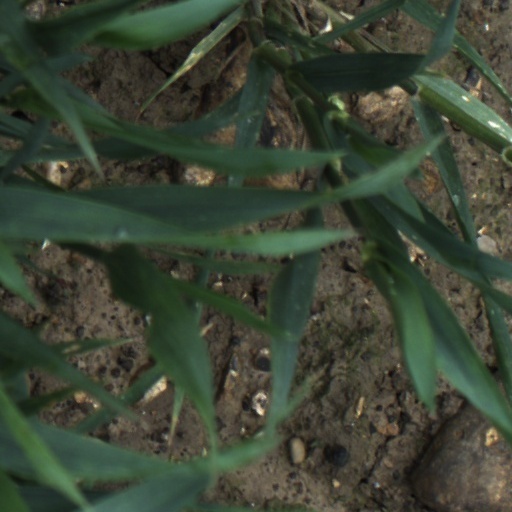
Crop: wheat